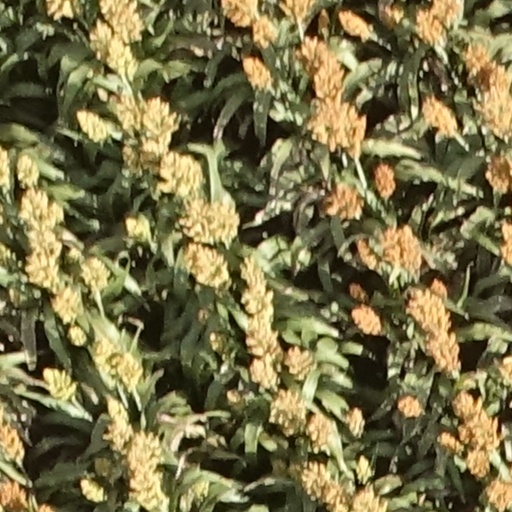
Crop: sorghum